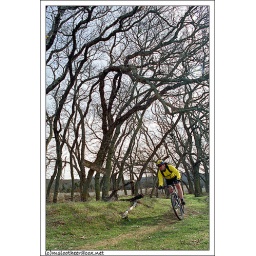
Charles @ The Breaks at Bar-H mountain bike ranch near Saint Jo, Texas (Feb 04)